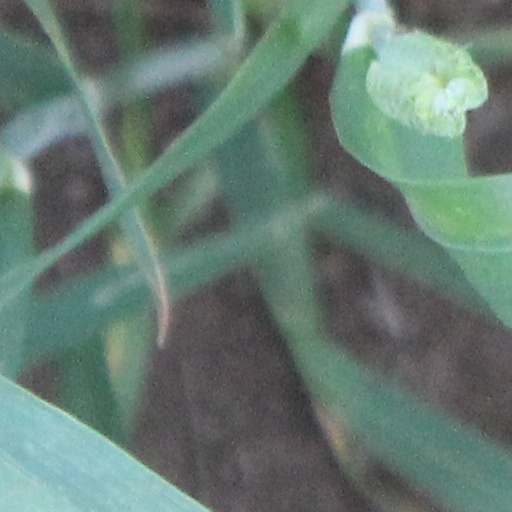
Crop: wheat